Gonō Line

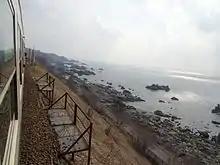
The scenery from the train window

The first section of the Gonō Line was opened by the Japanese Government Railways (JGR) from Higashi-Noshiro to Noshiro in 1908. When every JGR railway line was assigned a line name on October 12, 1909, this short railway was named the . In 1926 it was extended to Iwadate and in 1932 extended to .